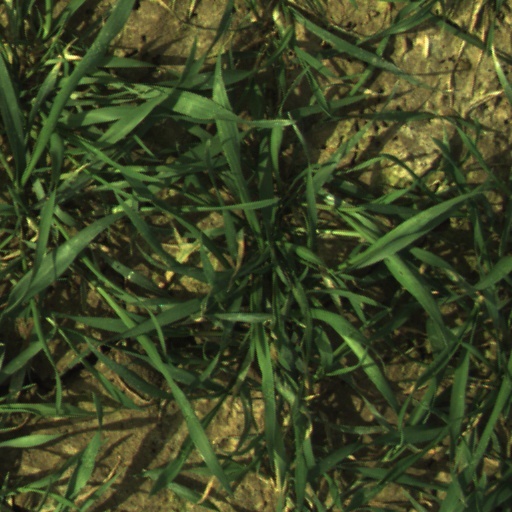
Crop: wheat